Igarassu, Pernambuco

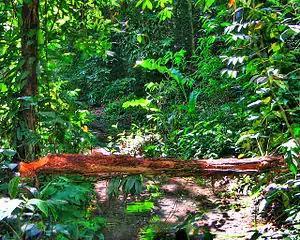
Atlantic Forest

Suitable for water sports, has no deep water and is located east of the city center.